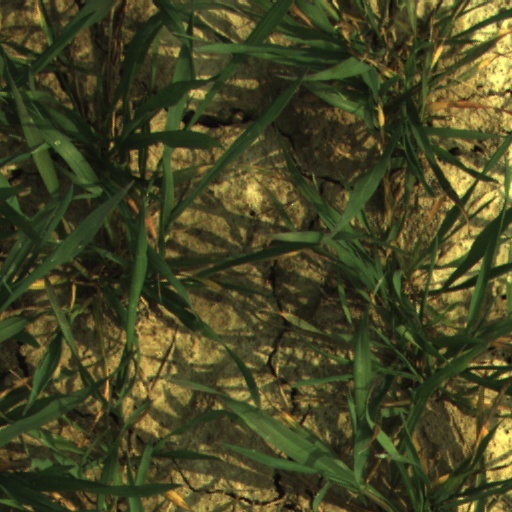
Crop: wheat